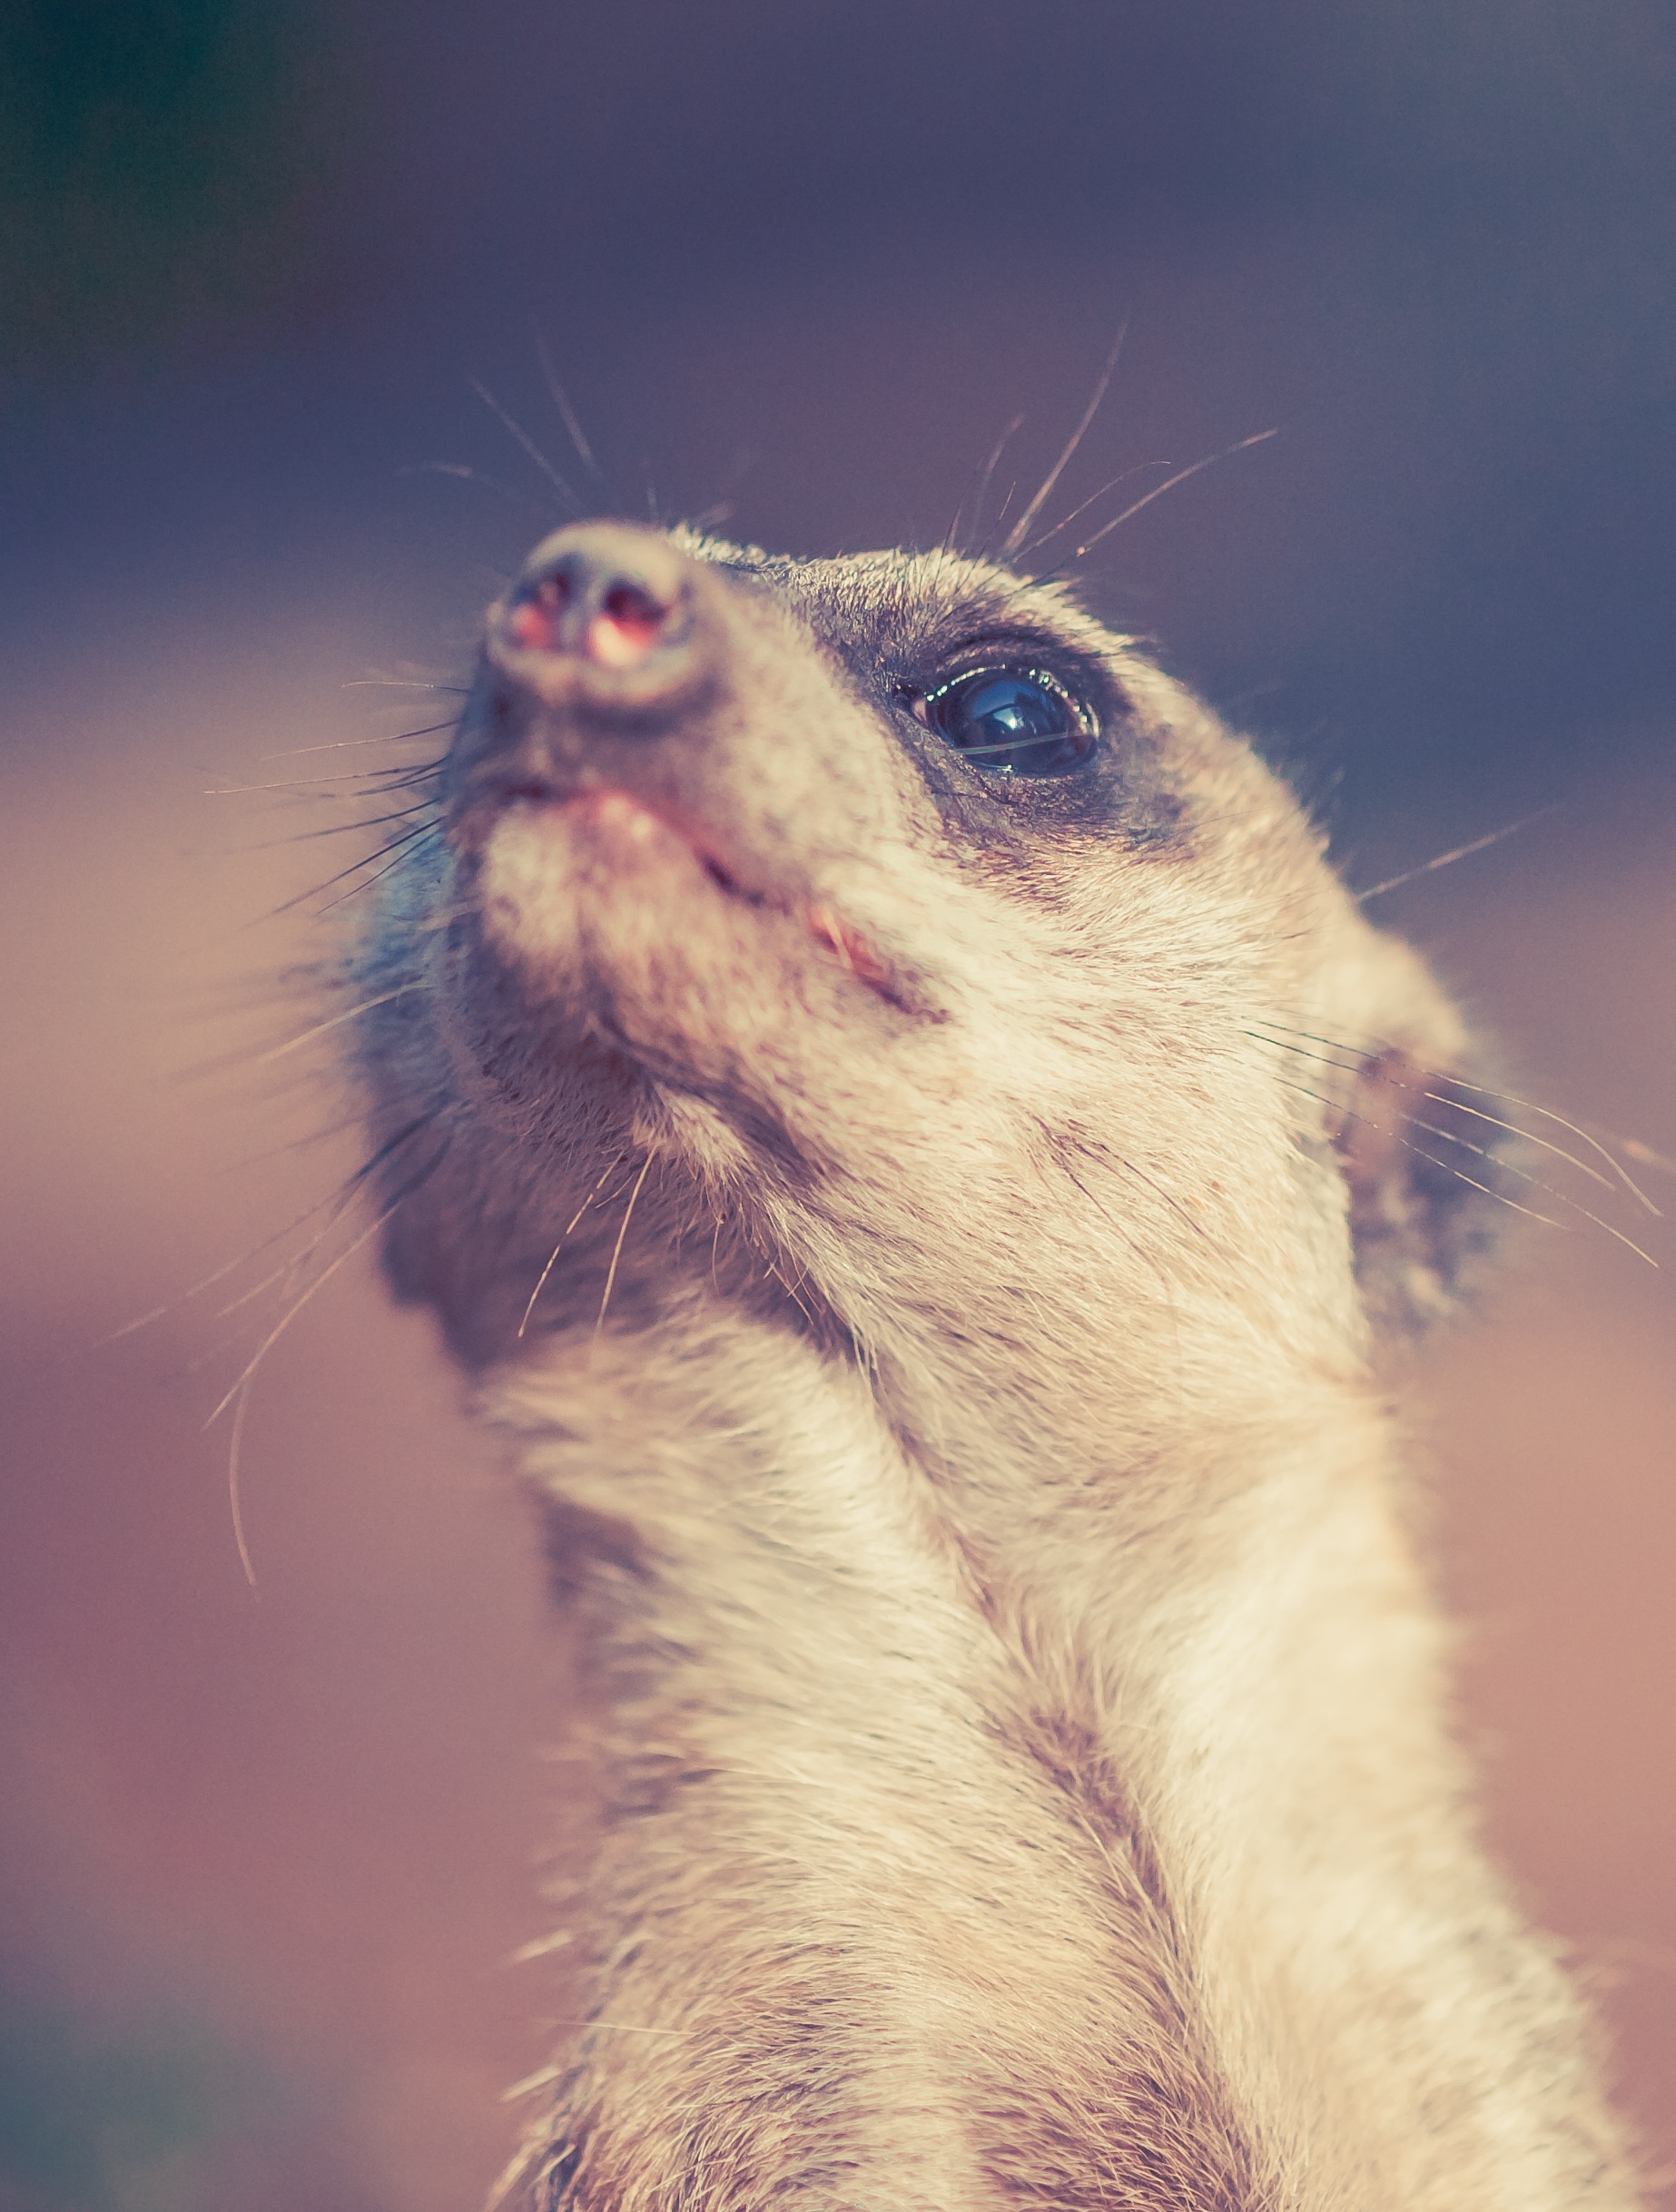
nature, desert, animal, wildlife, zoo, cat, africa, mammal, fauna, close up, nose, whiskers, snout, eye, vertebrate, meerkat, mongoose, macro photography